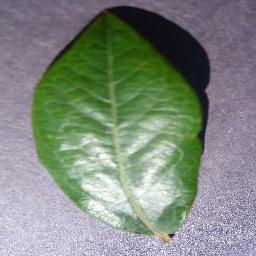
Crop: blueberry
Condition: healthy